Leonard Starr

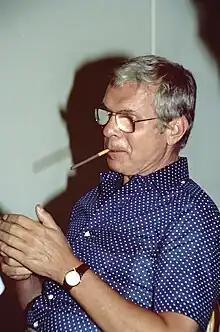
Starr in 1982

Leonard Starr (October 28, 1925 – June 30, 2015) was an American cartoonist, comic book artist, and advertising artist, best known for creating the newspaper comic strip "On Stage" and reviving "Little Orphan Annie".